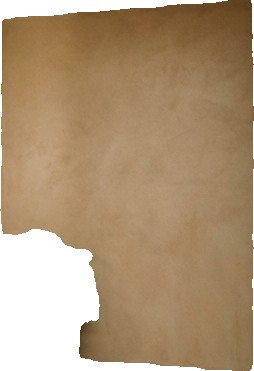
Surface category: wall